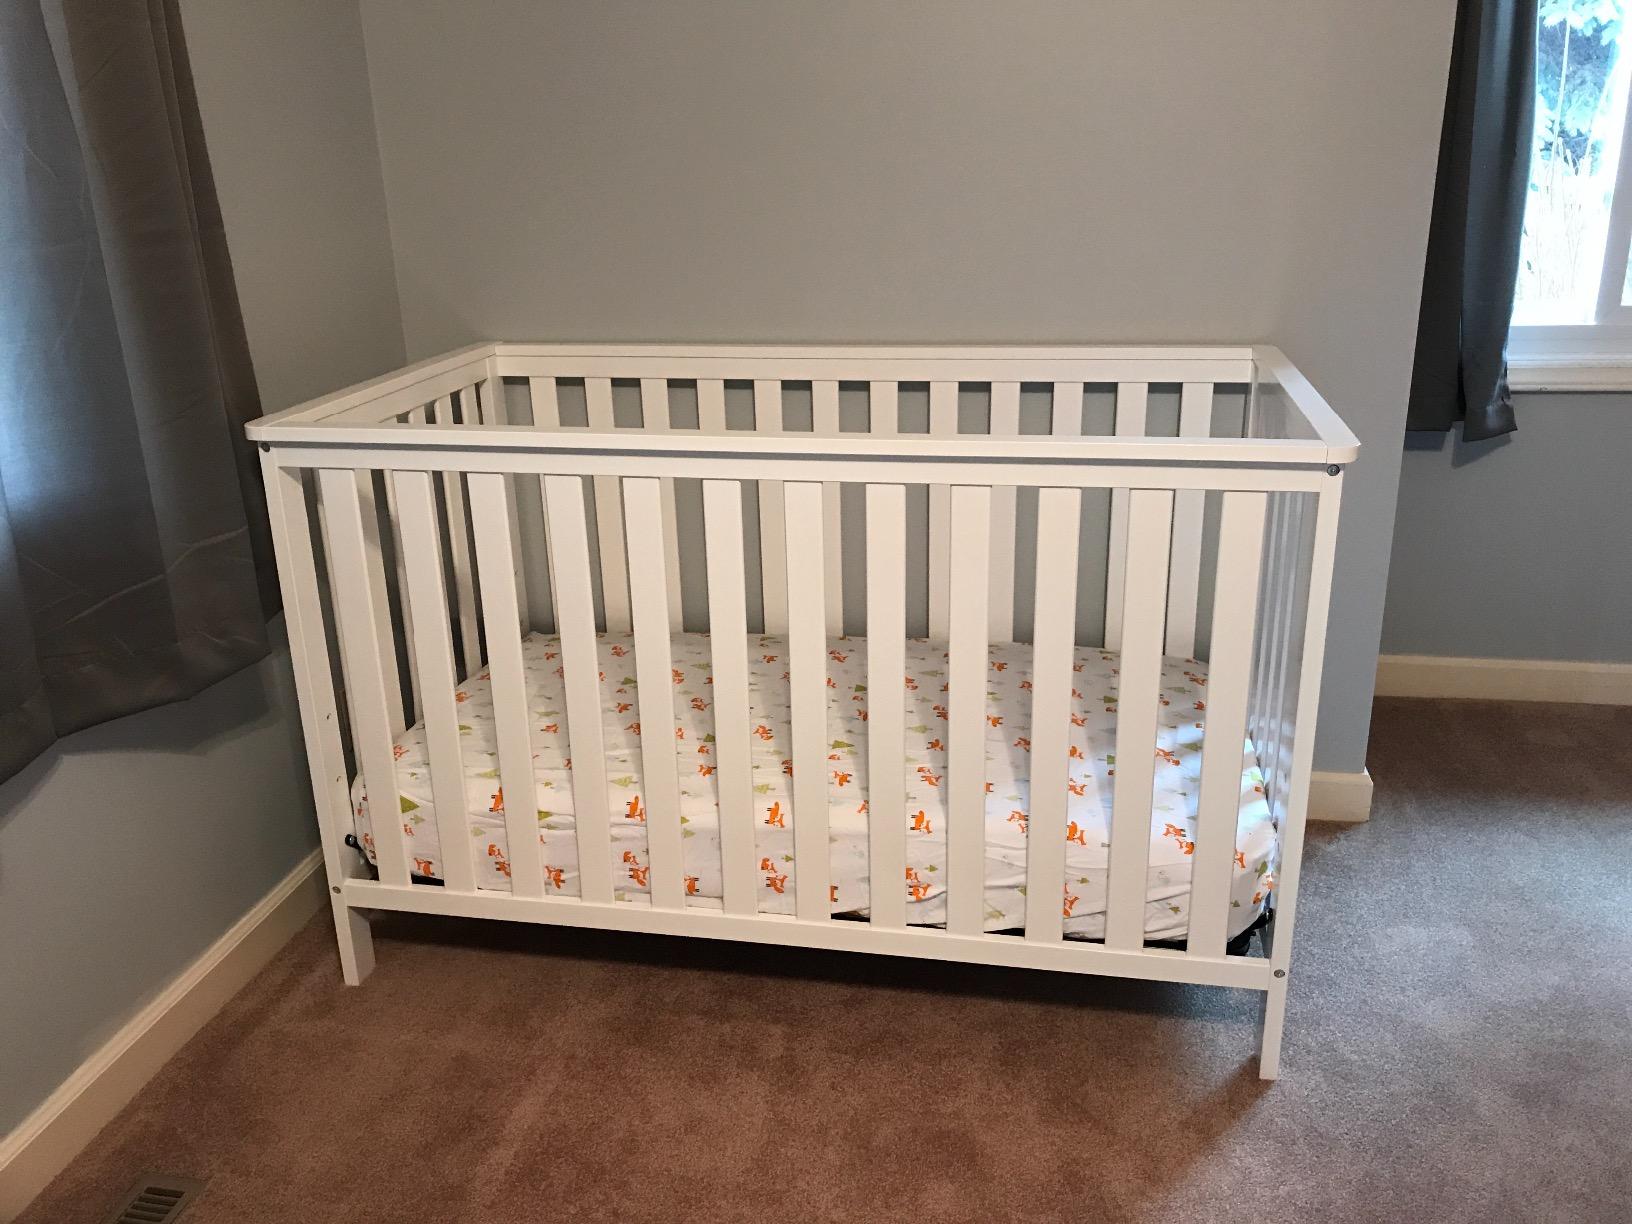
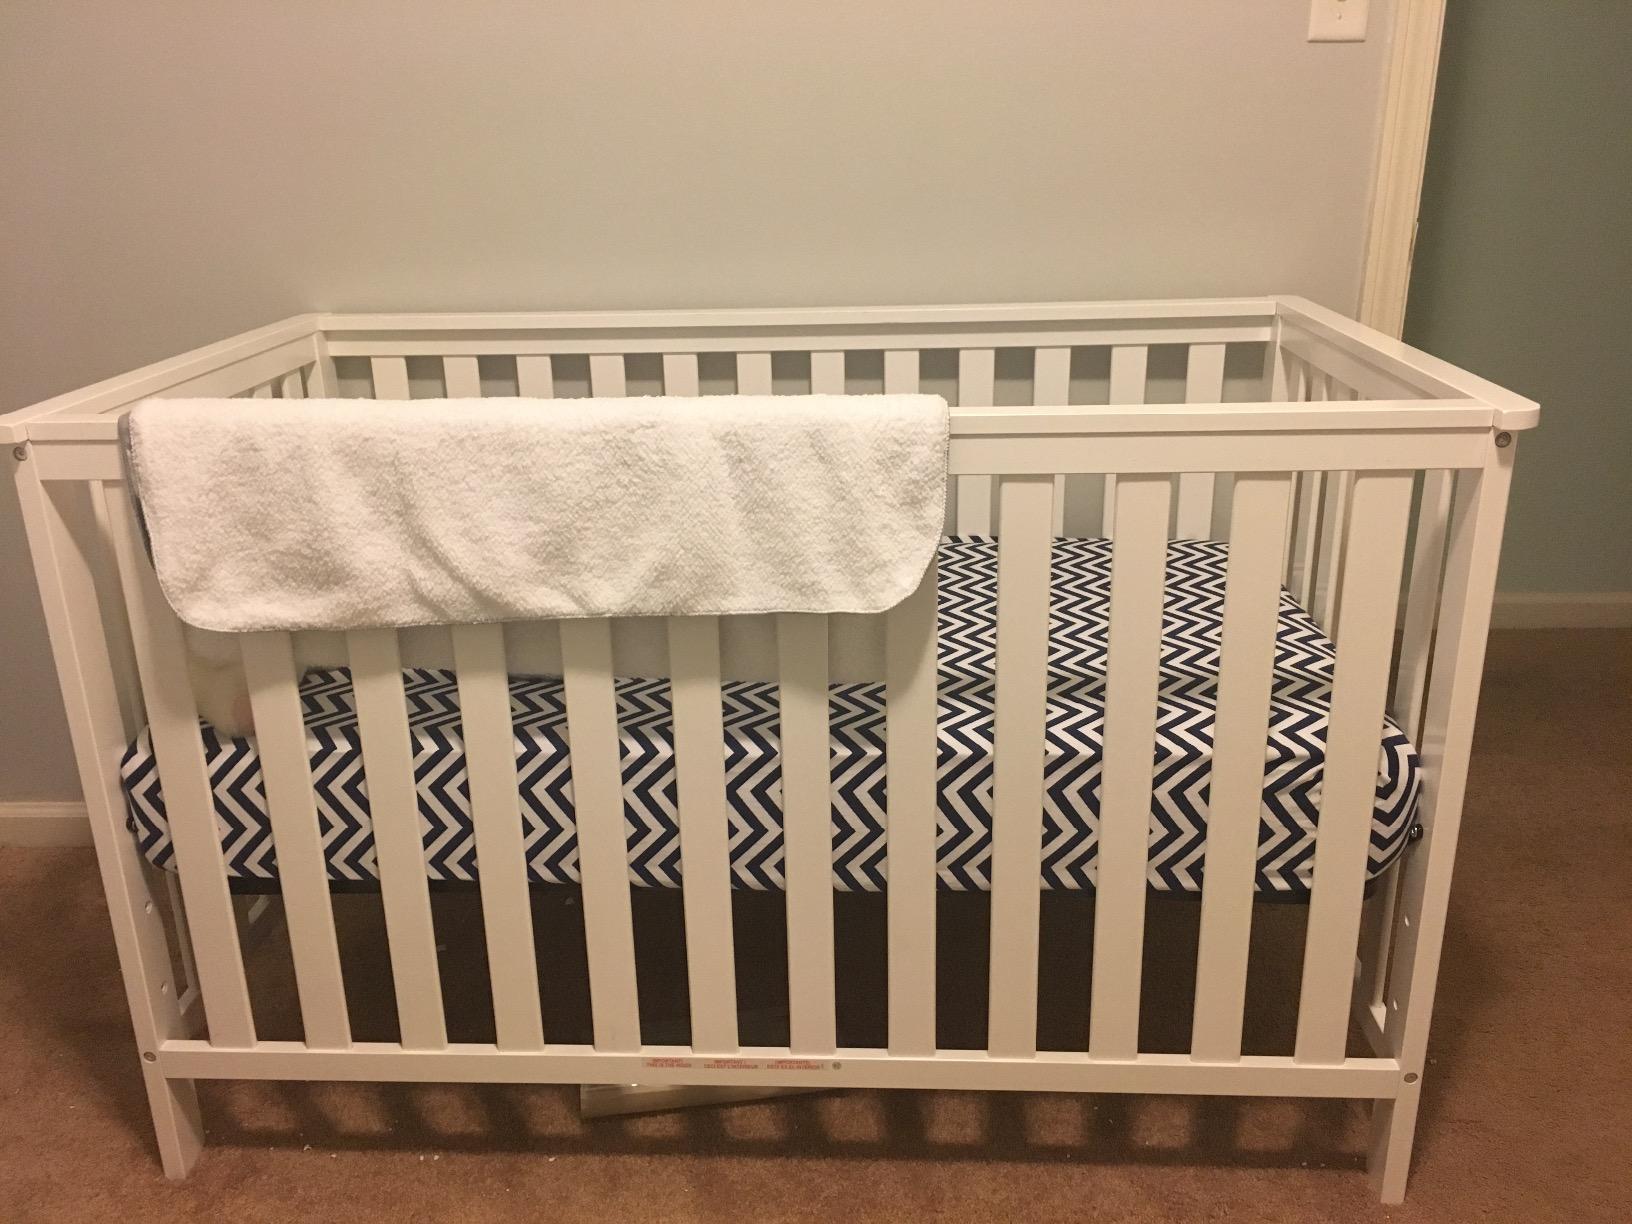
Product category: products_crib
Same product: yes